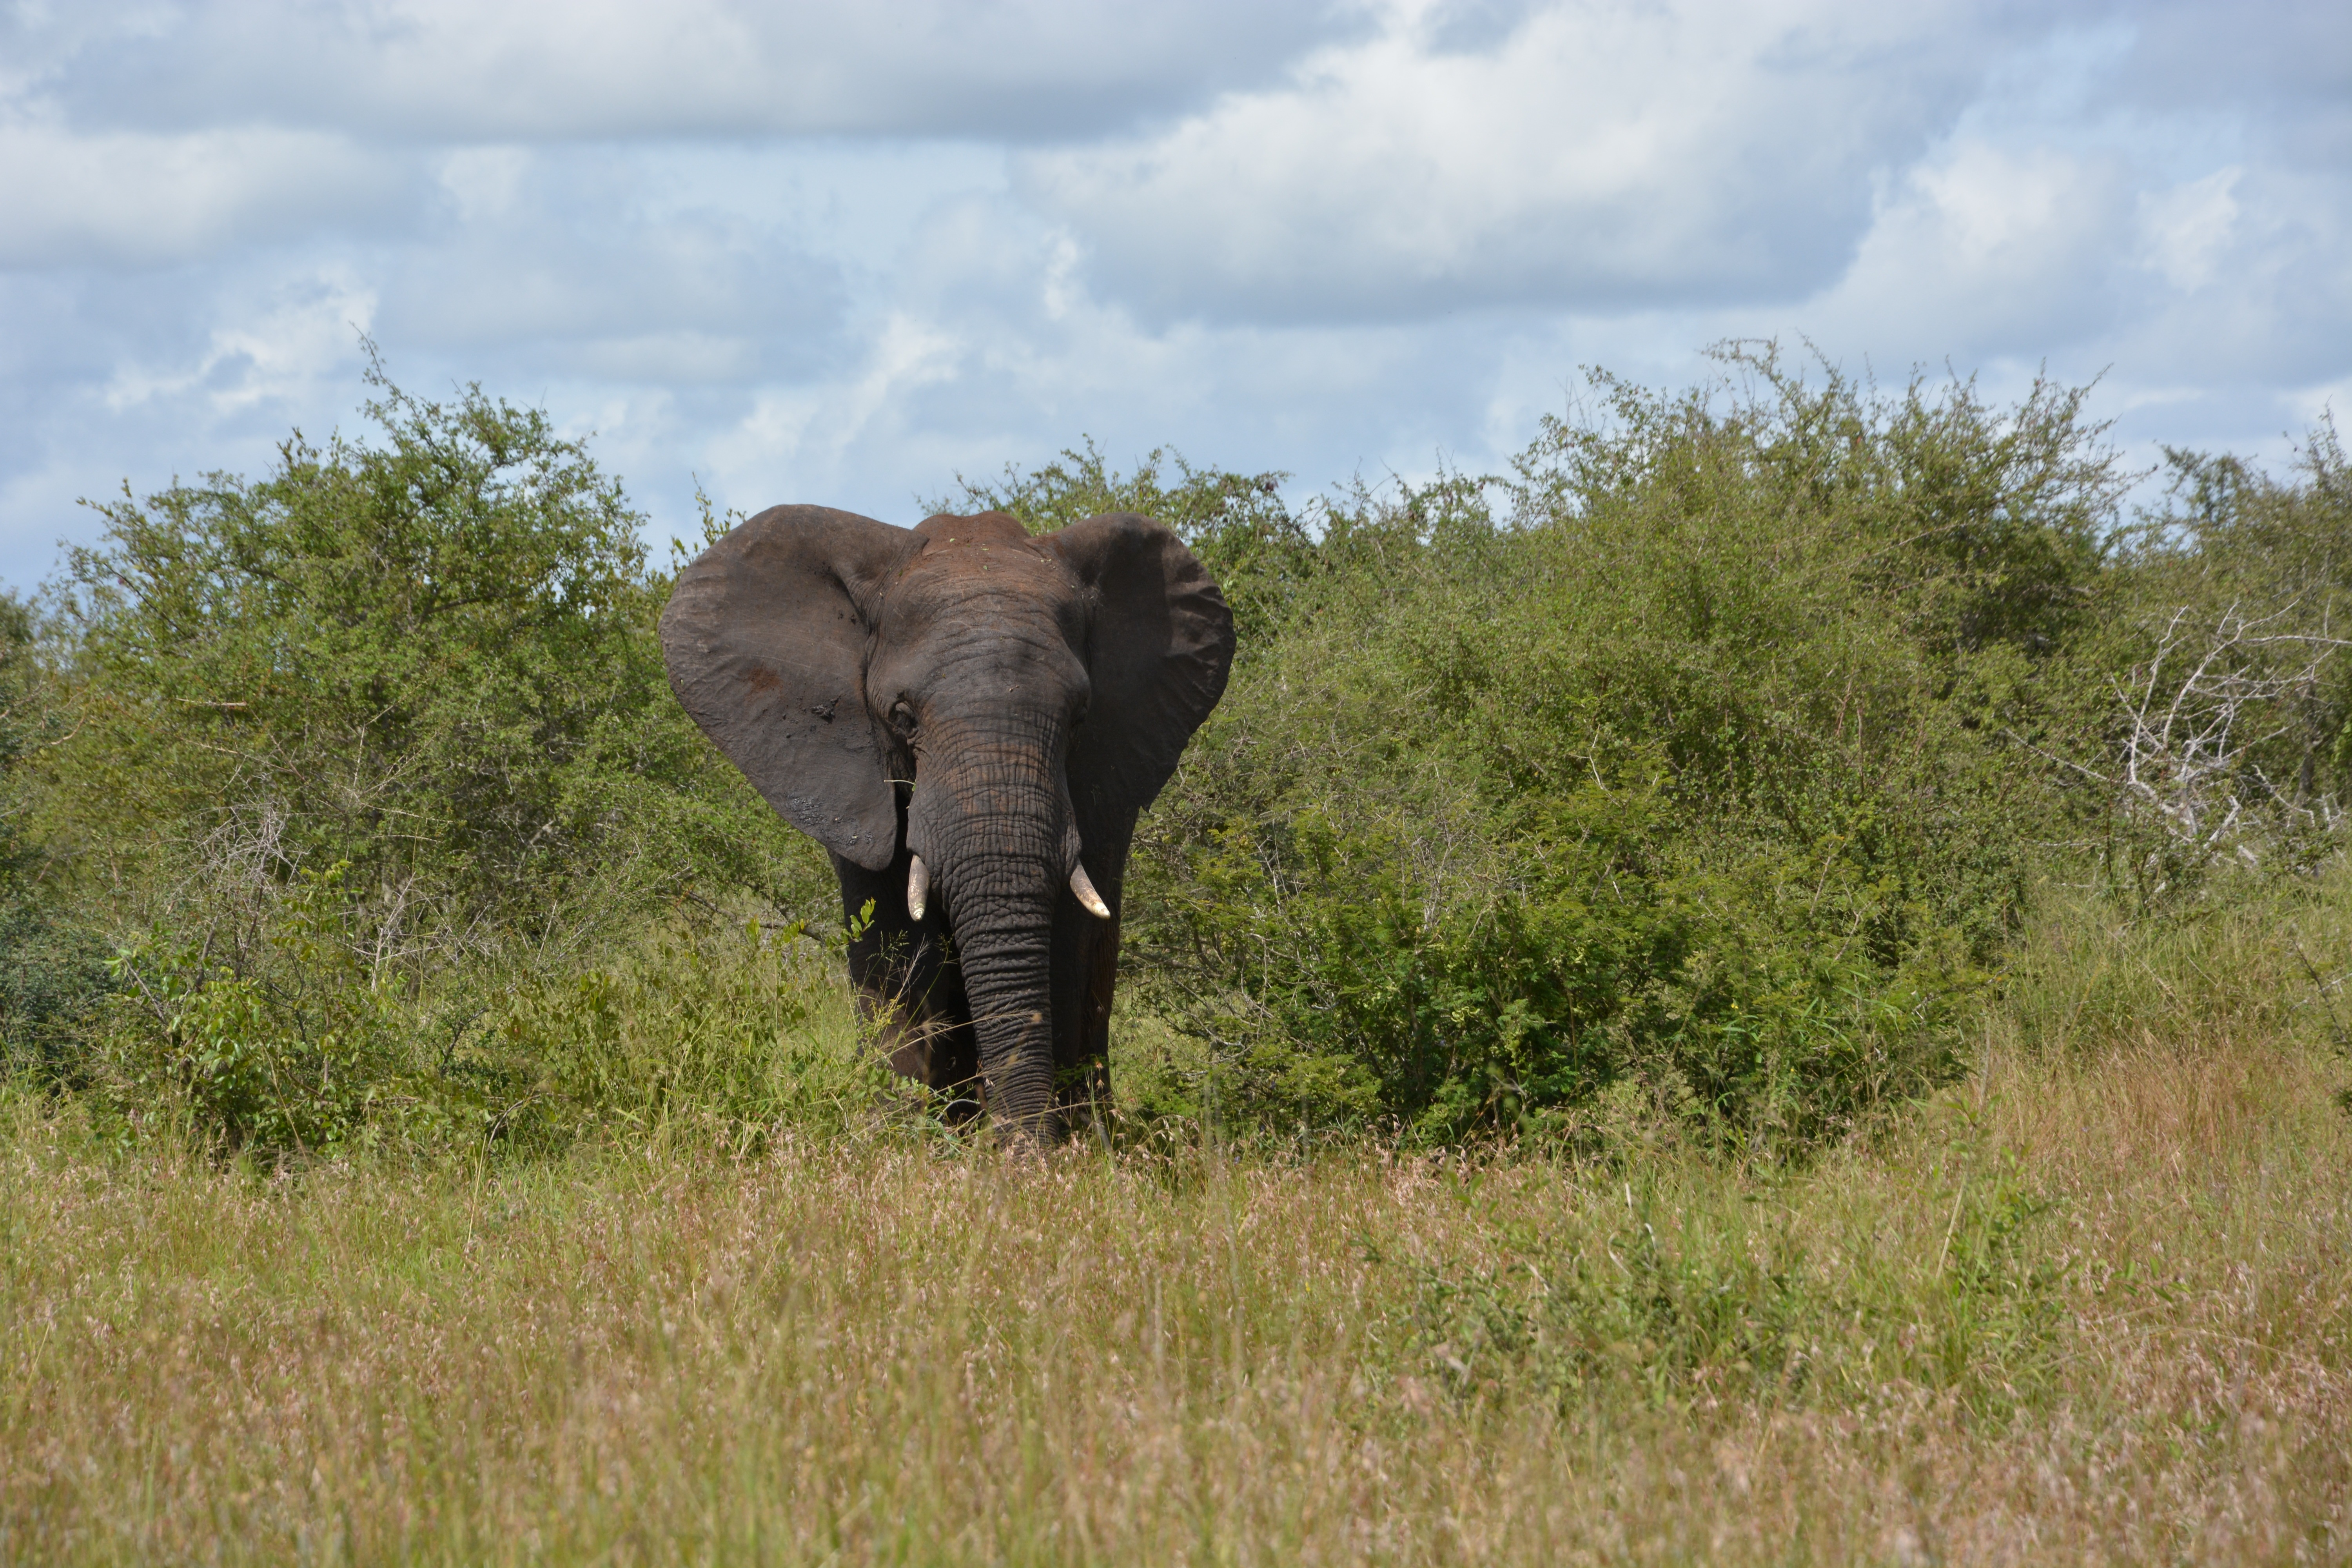
prairie, adventure, wildlife, mammal, fauna, savanna, plain, elephant, grassland, vertebrate, safari, ecosystem, south africa, indian elephant, african elephant, kruger national park, elephants and mammoths